Feugères

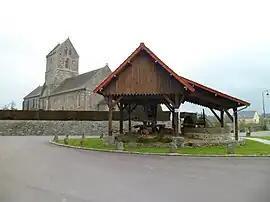
The Wine Press and the church of Saint-Pierre

Feugères is a commune in the Manche department in north-western France.